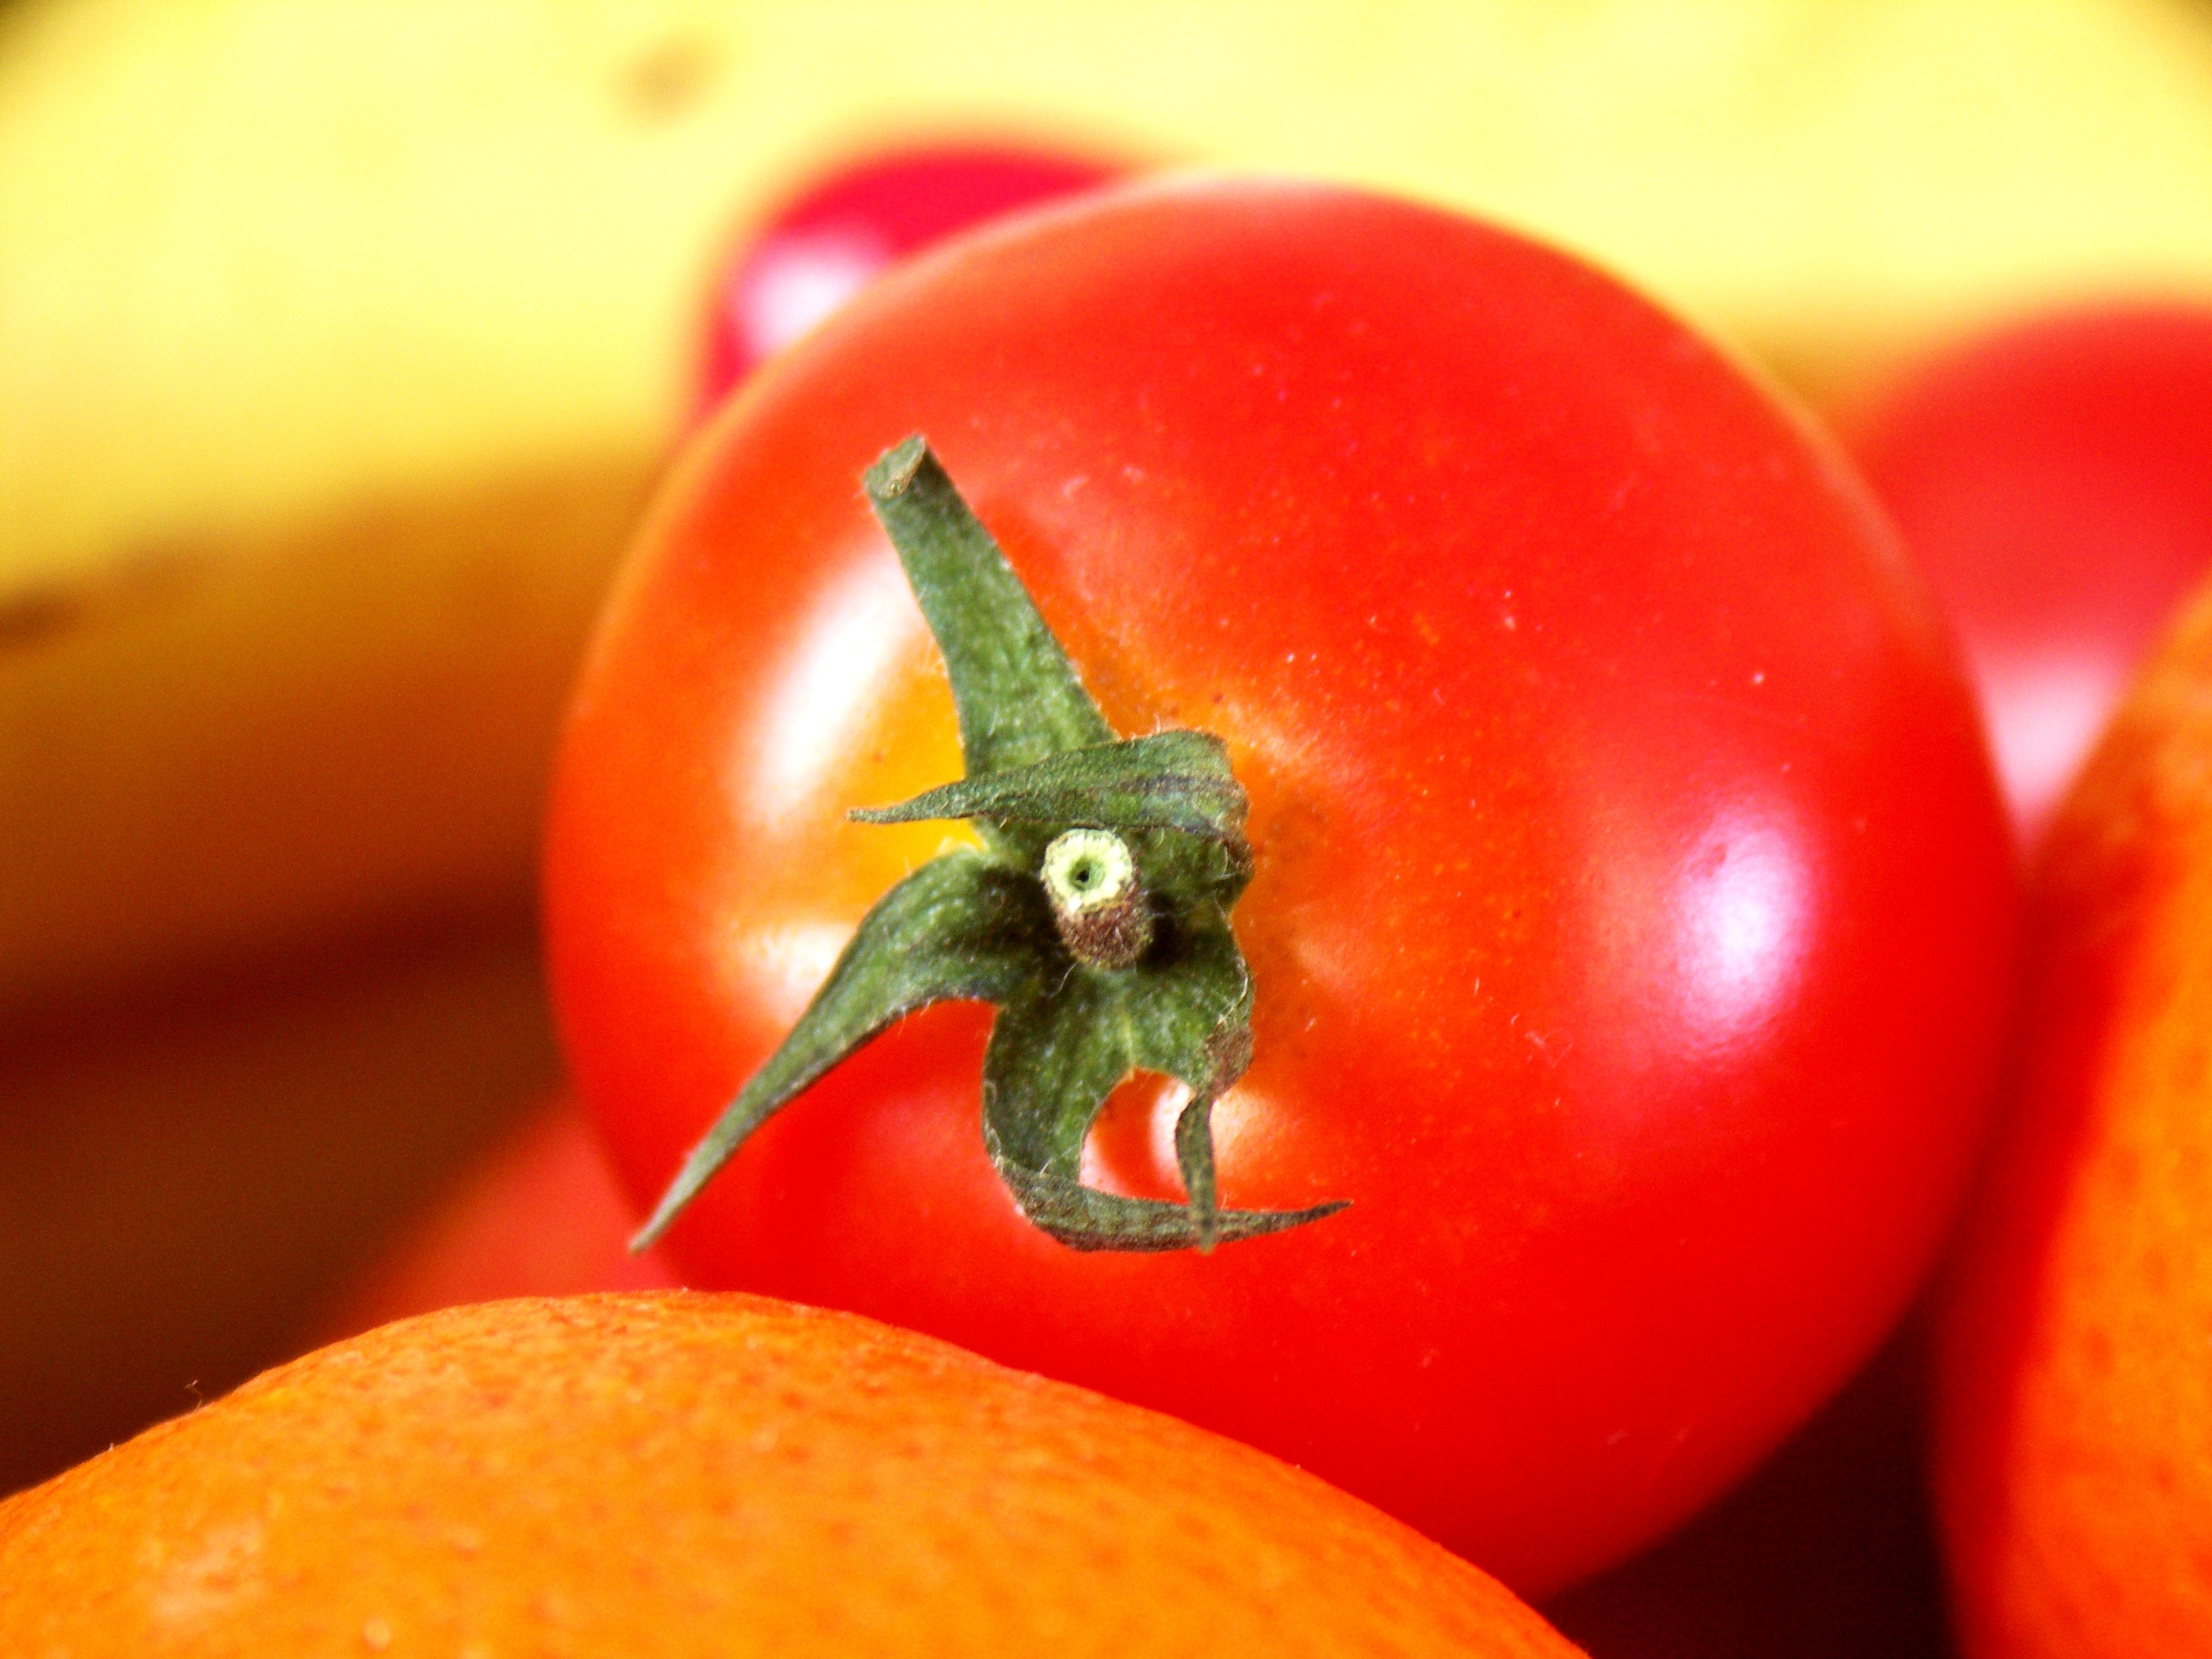
plant, fruit, flower, ripe, food, red, produce, vegetable, tomato, vegetables, macro photography, flowering plant, land plant, potato and tomato genus